Lee Siew Choh

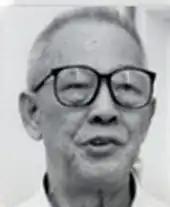

Lee Siew Choh (1 November 1917 – 18 July 2002) was a Singaporean politician and physician. A former member of the opposition Workers' Party (WP), he was the Member of Parliament for Queenstown from 1959 to 1963 and served as the Non-constituency Member of Parliament from September 1988 to August 1991 of the 7th Parliament of Singapore.